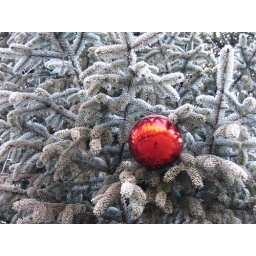
Snowy tree in the market square